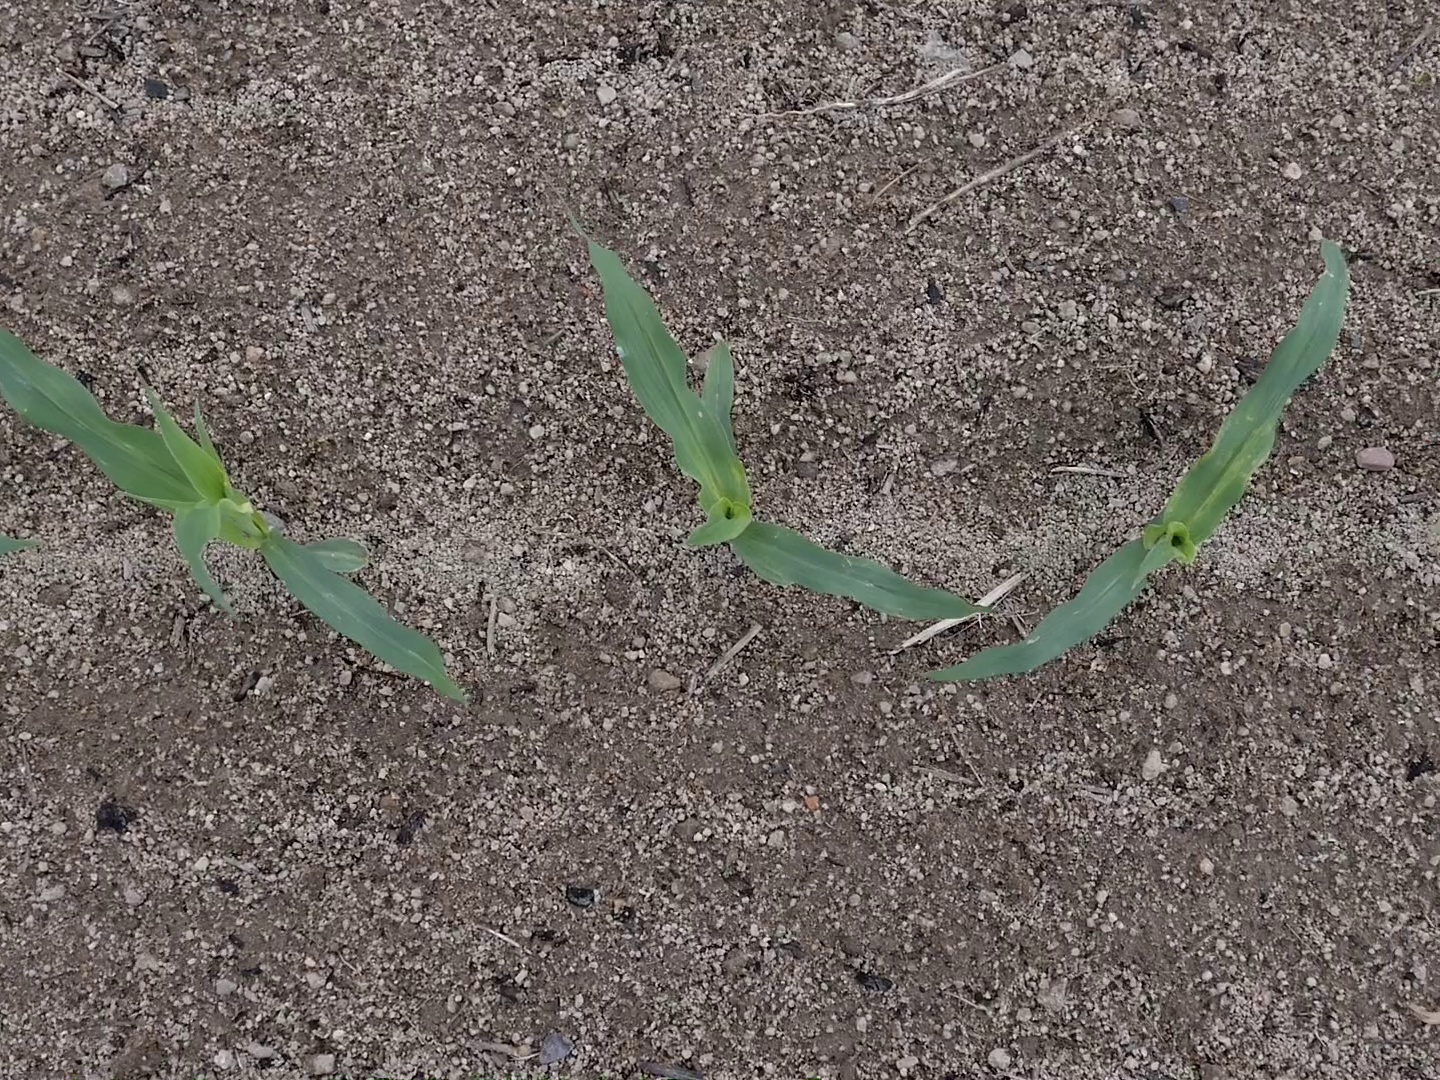
Crop: maize
Objects: maize, maize, maize, stem_maize, stem_maize, stem_maize